Basketball: The Pro Game

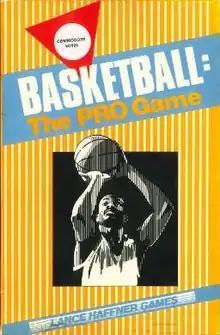

Basketball: The Pro Game is a video game published by Lance Haffner Games.